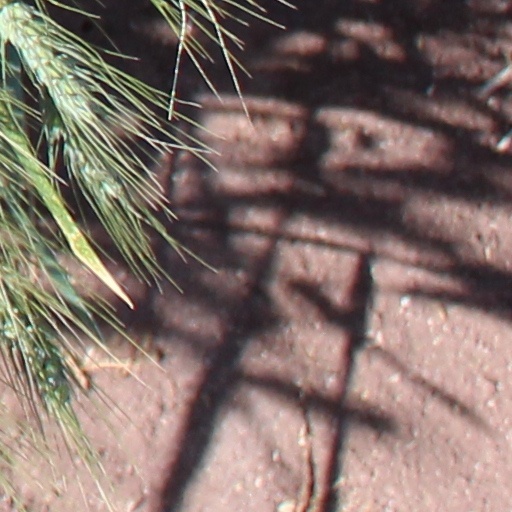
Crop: wheat